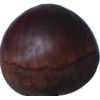
Label: Chestnut 1